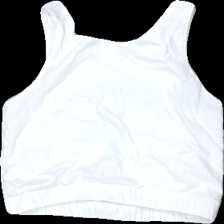
View: back
Type: Tank top
Category: Children
Brand: Zara
Colors: Blue, White
Material: 100% cotton
Pattern: Other
Cut: Cropped
Size: 140
Stains: Major
Damage: fläck armhåla
Damage location: top left
Damage 2: fläck armhåla
Damage 2 location: top right
Price range: <50
Recommended usage: Export
Description: vitt croppat linne med text fram, fläckar i armhålorna